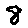
Label: 8